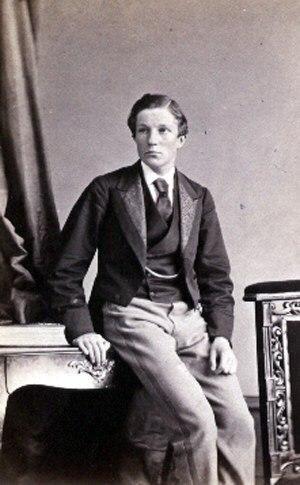
Le Wanderers Football Club est un club de football anglais, actif entre 1859 et 1887. Principalement composée d’élèves des écoles privées de Londres, l’équipe des Wanderers a dominé les premières années du football anglais, en remportant notamment les deux premières éditions de la Football Association Challenge Cup, la plus ancienne compétition nationale de football au monde.
Reginald Courtenay Welch, né le 17 octobre 1851 à Kensington en Angleterre et mort le 4 juin 1939, est un footballeur anglais actif dans les années 1870 au sein du Wanderers Football Club.